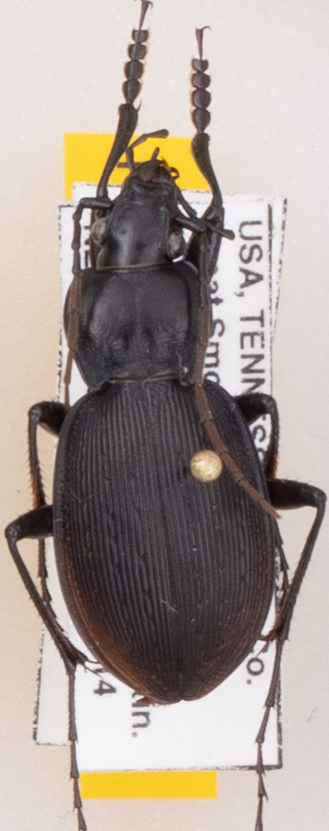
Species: Carabus goryi
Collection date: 2019-05-14
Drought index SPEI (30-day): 1.132
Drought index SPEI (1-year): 2.09
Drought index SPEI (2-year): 2.09